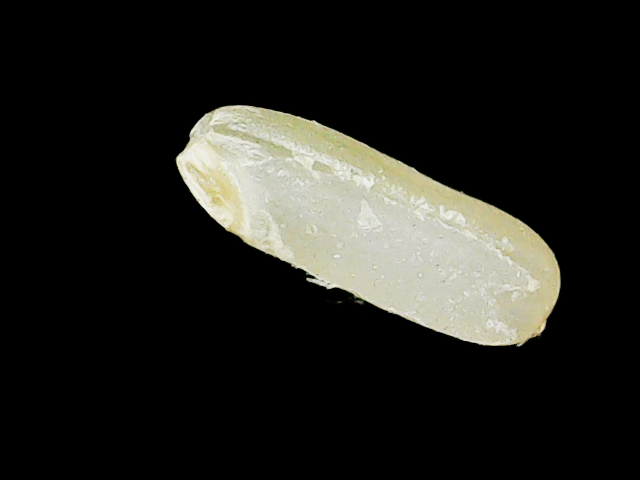
Rice variety: Binadhan17